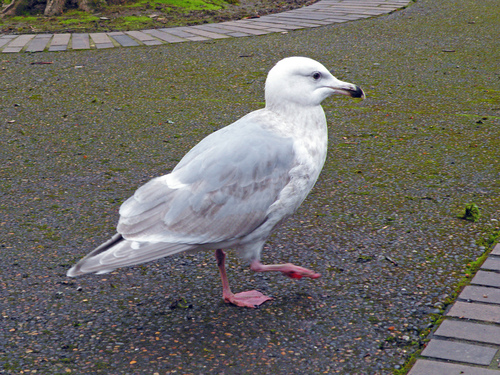
this bird has large, pink feet, a long, curved beak, and a white body.
the bird has a white crown and a black eyering that is round.
a white bird with grey wings and tail, hooked beak tipped with black, and large pink webbed feet.
this white bird has pale gray wing feathers and black accents at its wing tips and the tip of its orange beak.
bird with light yellow and black beak, pink tarsus and feet that is flappy, and white throat, breast, belly and abdomenwhite belly, neck, and head, long white bill with a black end, grey back, wings and tail.
this bird has wings that are grey and has a white belly
this white bird has a black spot on its beak and large webbed feet.
this bird has a white head, and big orange feet.
this large white bird has big, webbed feet and a black tip on the end of its bill.
Species: Glaucous Winged Gull